Cintas Center

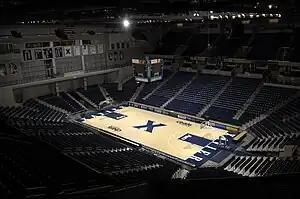
Interior of Main Arena, 2004

Within the main arena are 22 luxury boxes as well as the Joseph Club, a VIP bar overlooking the court. A practice facility, the Kohlhepp Family Auxiliary Gym, is attached to the arena and is used by the athletic teams, as well as being used as additional event space when needed. There are also state-of-the-art weight and training rooms as well as 4 large locker rooms. There is a media room that is used as a work room and for press conferences. The 2014–15 season saw a new design for the basketball floor to include the Cincinnati skyline. The arena saw a multimillion-dollar technology upgrade during the summer of 2010. A new, 10mm centerhung Mitsubishi DiamondVision video board was installed along with 16.5mm LSI/SACO scoring panels, a 360° ring and almost 600' of LED fascia ribbon board. An auxiliary scoreboard was also installed on the north wall of the arena. The luxury suites and Joseph Club were also renovated. Following the 2016 season, the basketball floor was updated to remove the skyline.